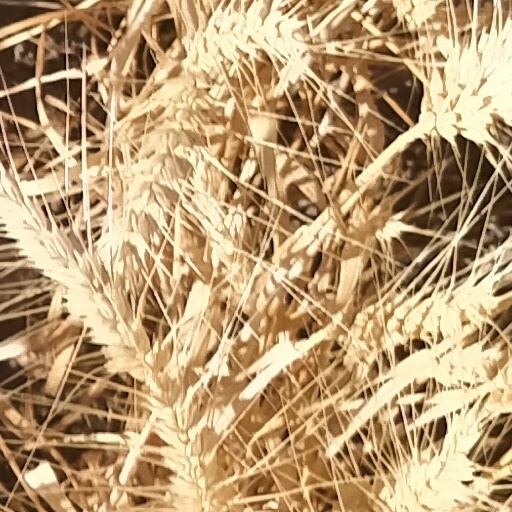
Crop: wheat